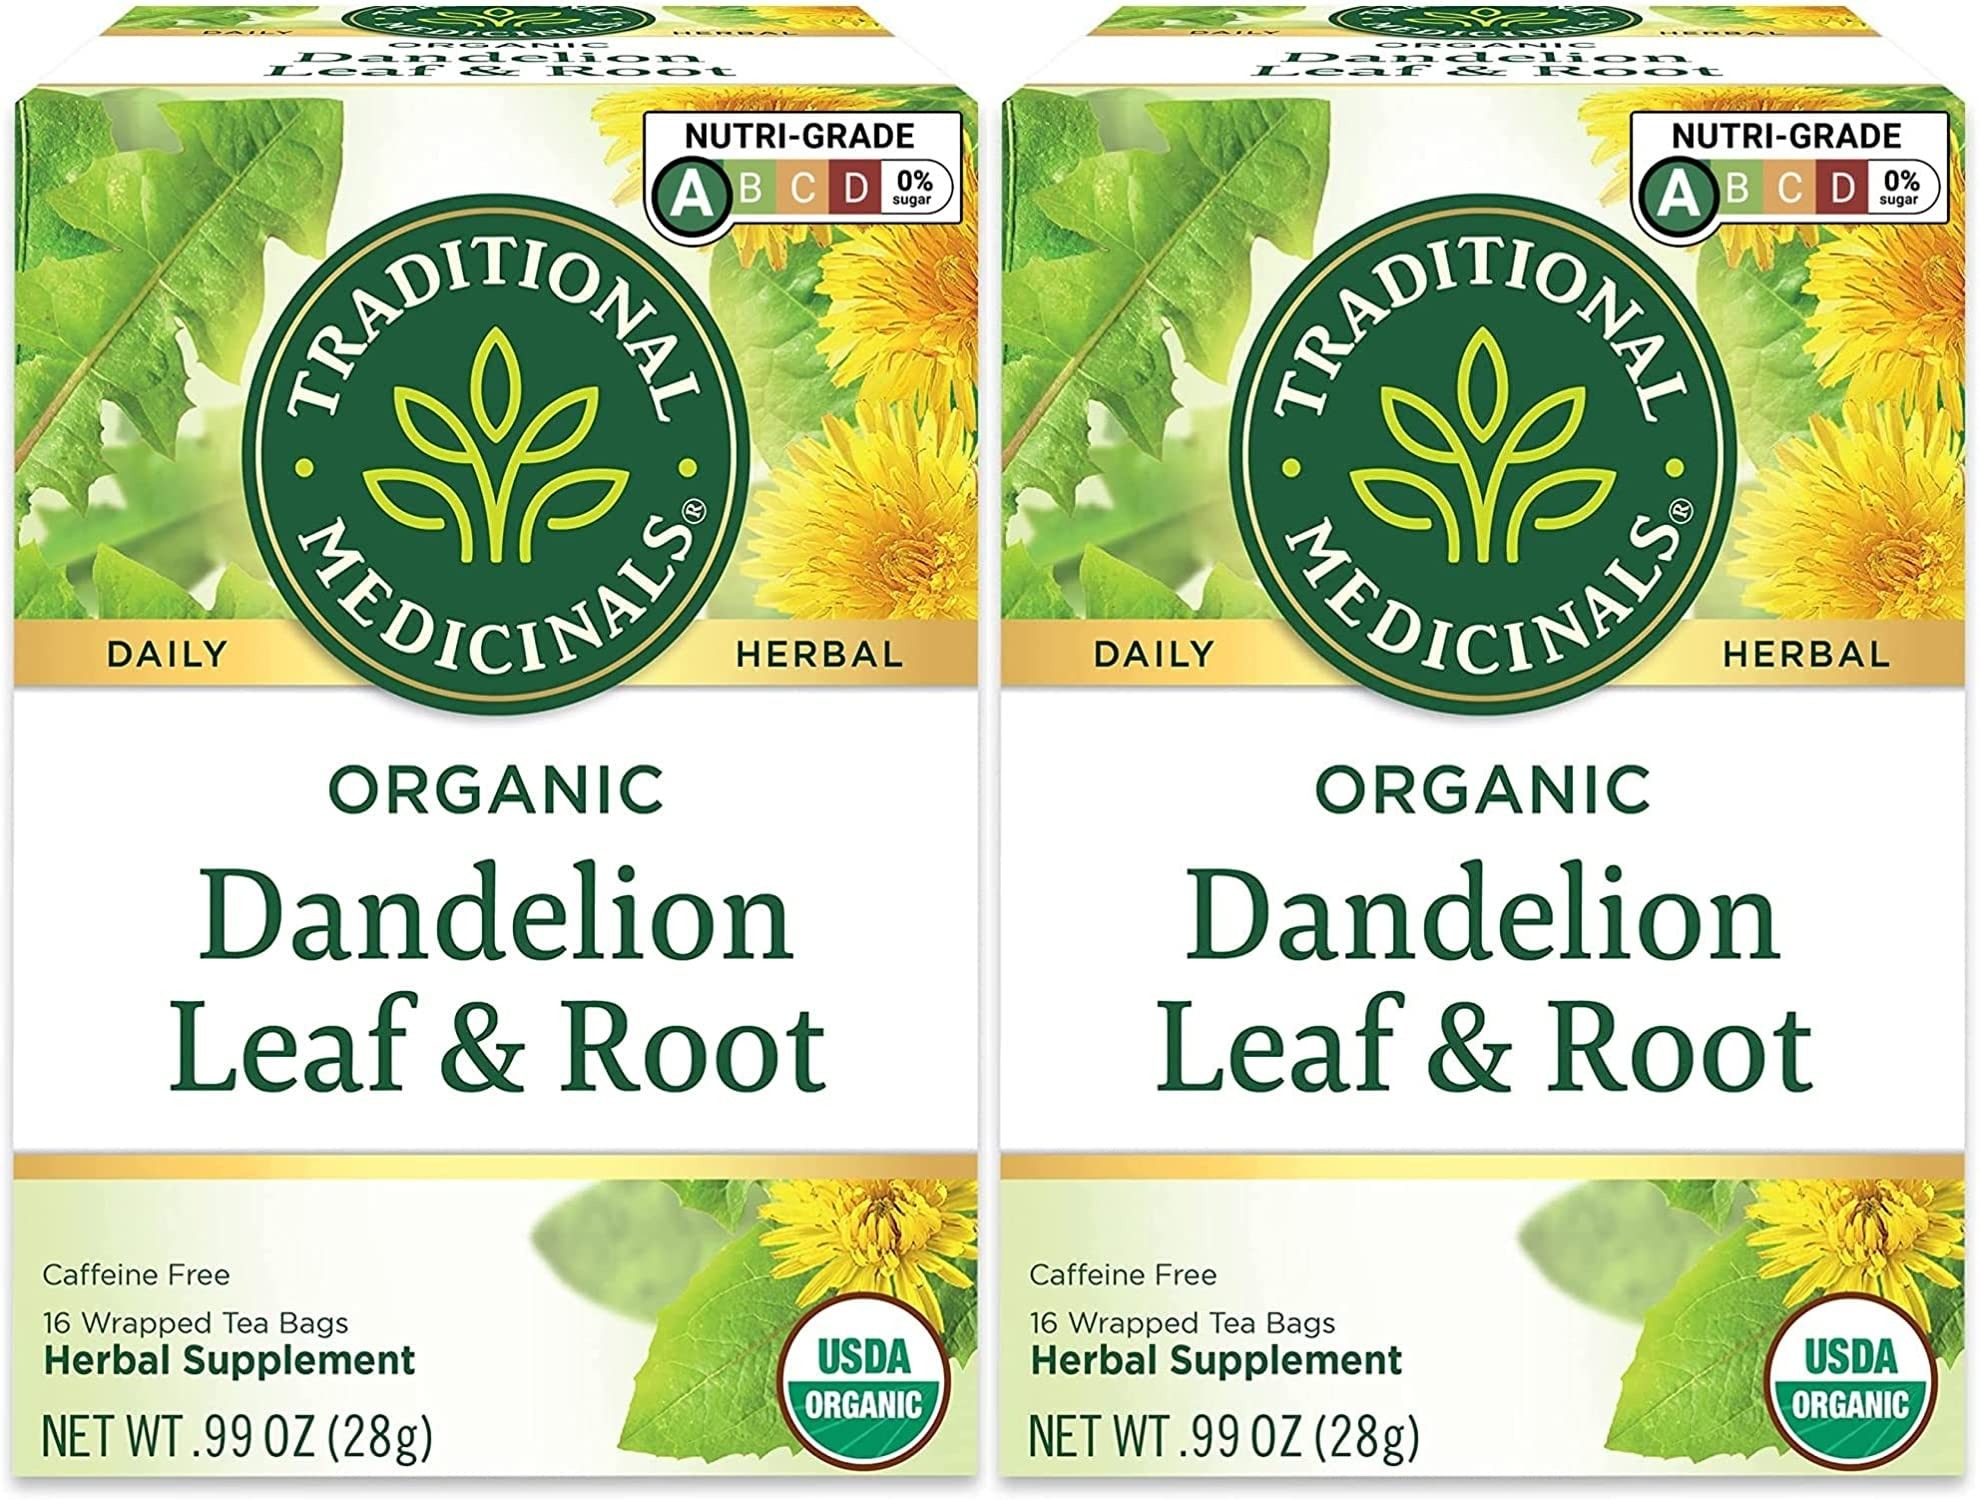
Item Name: Traditional Medicinals Tea, Organic Dandelion Leaf and Root Tea, 16 Bags (Pack of 2)
Bullet Point 1: Pack of 2
Bullet Point 2: Goes with the flow, supportive
Bullet Point 3: Herbal Power
Bullet Point 4: Supports kidney function and healthy digestion
Value: 32.0
Unit: Count

Price: 6.49